Sky position (RA, Dec in degrees): 158.122, 19.964
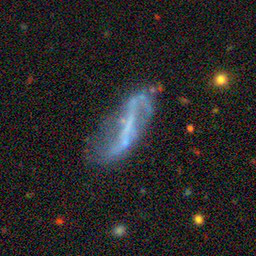
Galaxy morphology: Disturbed Galaxies